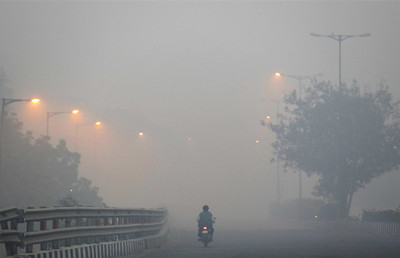
Weather: foggy or hazy